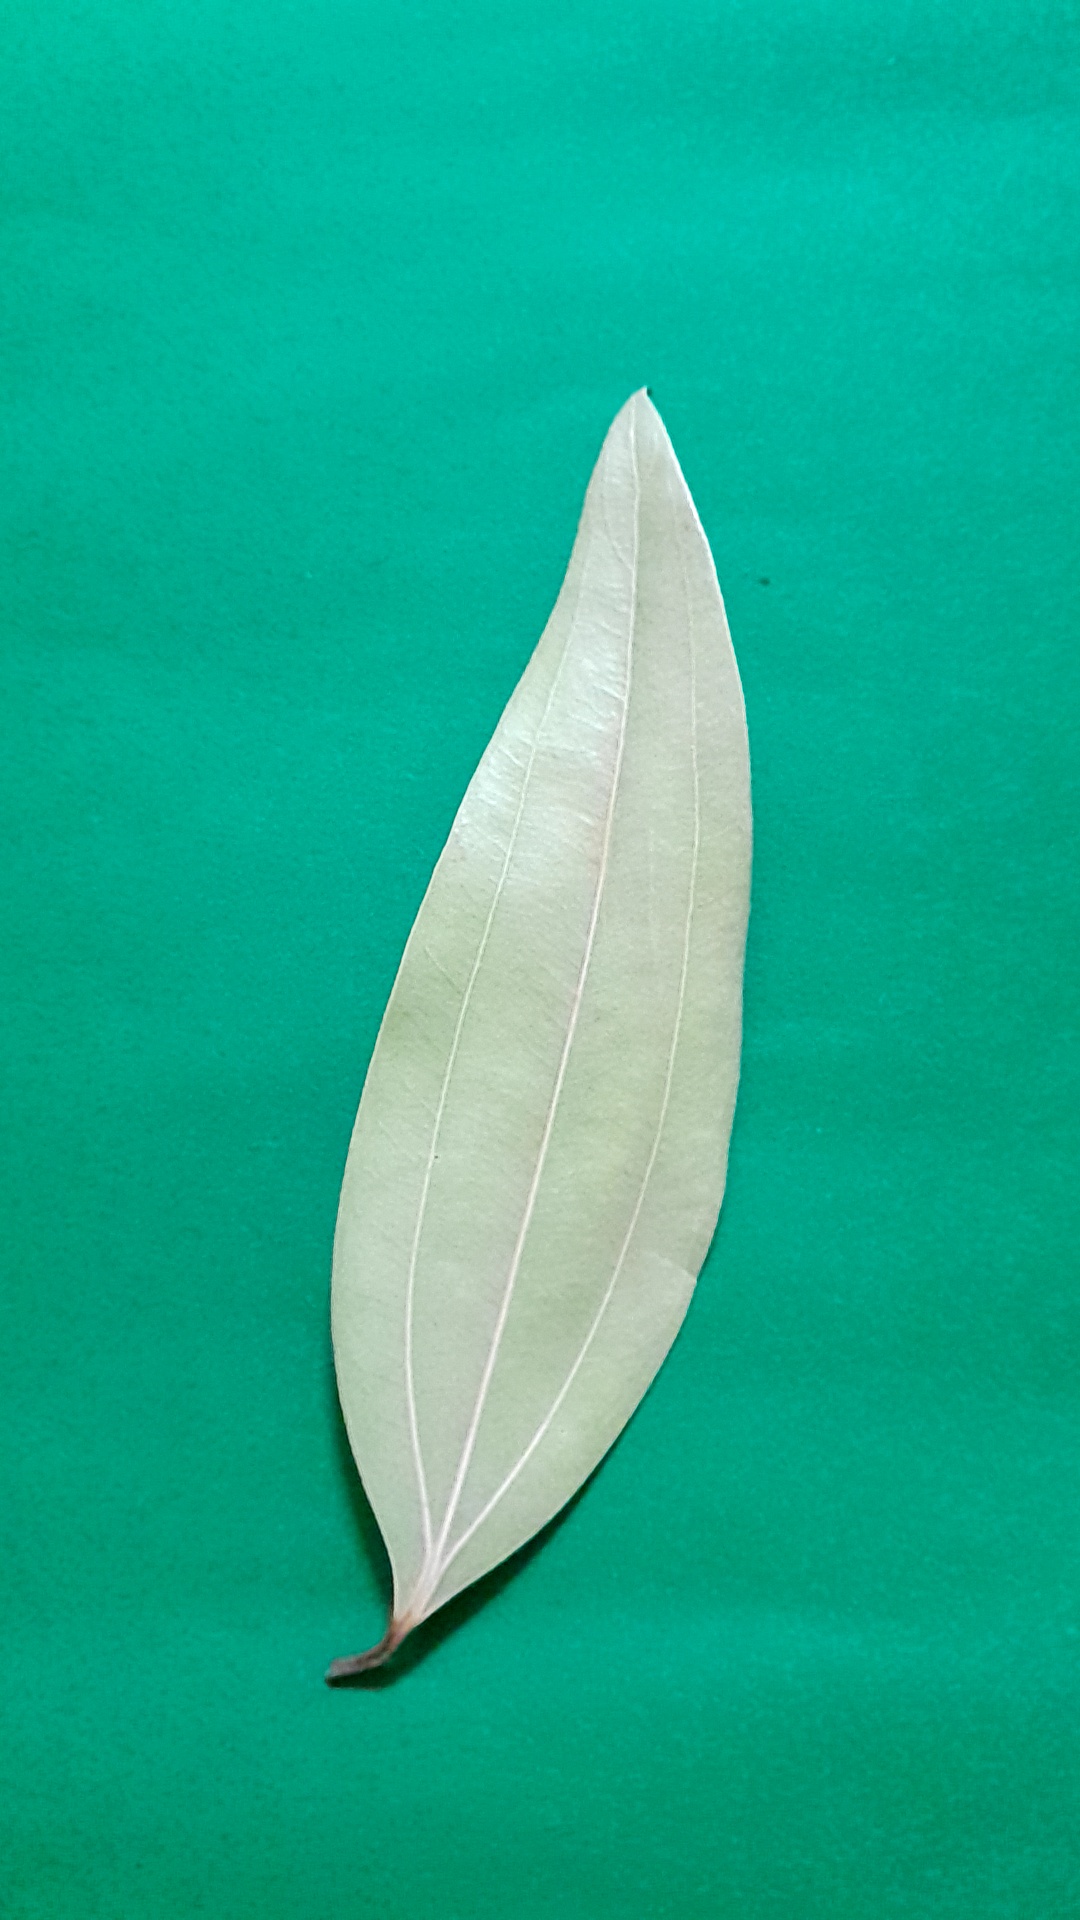
Label: Dry Leaf